Wyre Borough Council elections

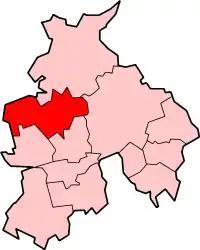
Wyre shown within the non-metropolitan county of Lancashire (Unitary authorities excluded)

Wyre Borough Council elections are held every four years. Wyre Borough Council is the local authority for the non-metropolitan district of Wyre in Lancashire, England. Since the last boundary changes in 2015, 50 councillors have been elected from 24 wards.